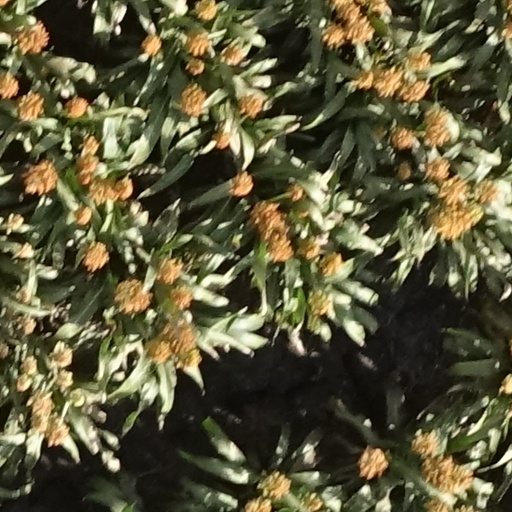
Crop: sorghum